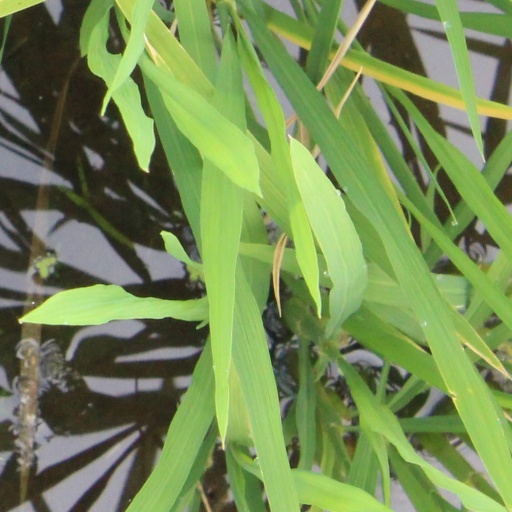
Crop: rice